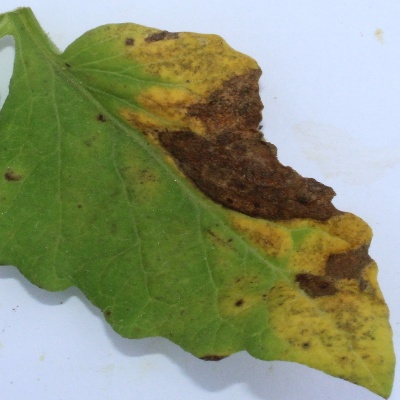
Crop: Tomato
Condition: verticulium wilt